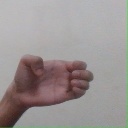
अक्षर: ख